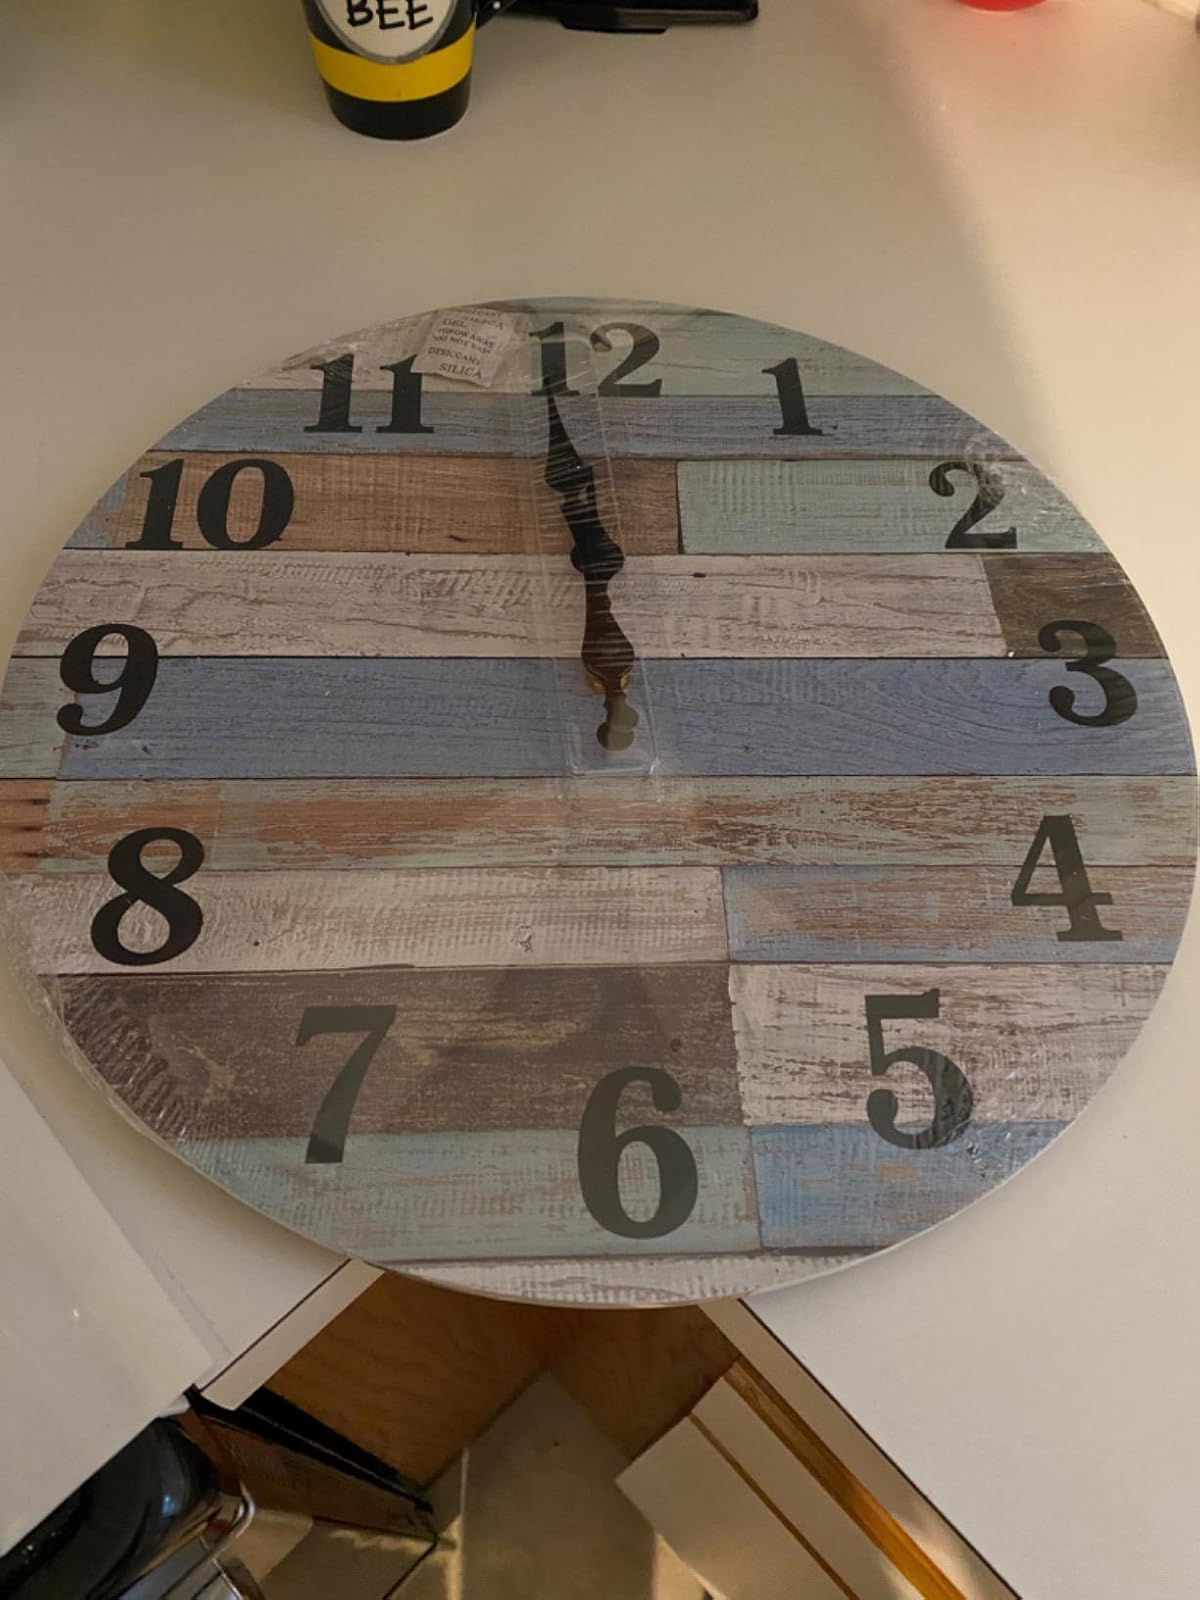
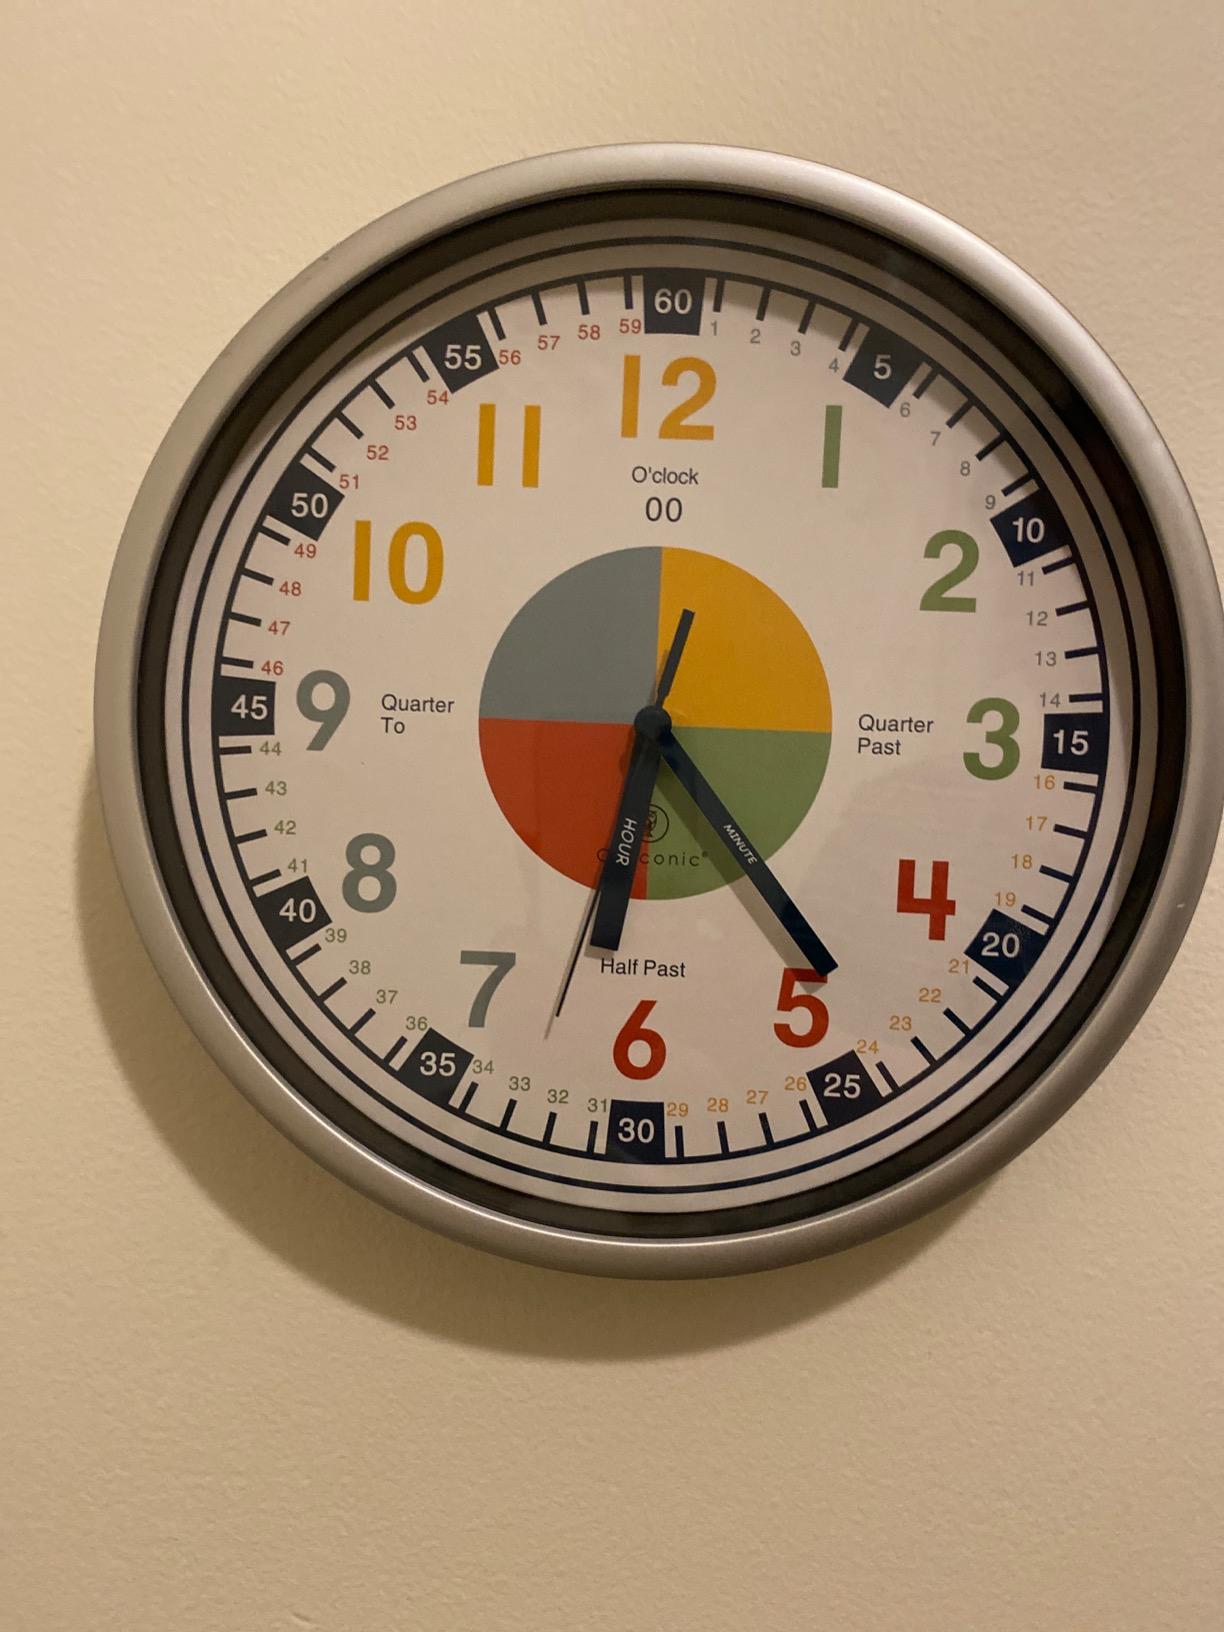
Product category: clock
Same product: no